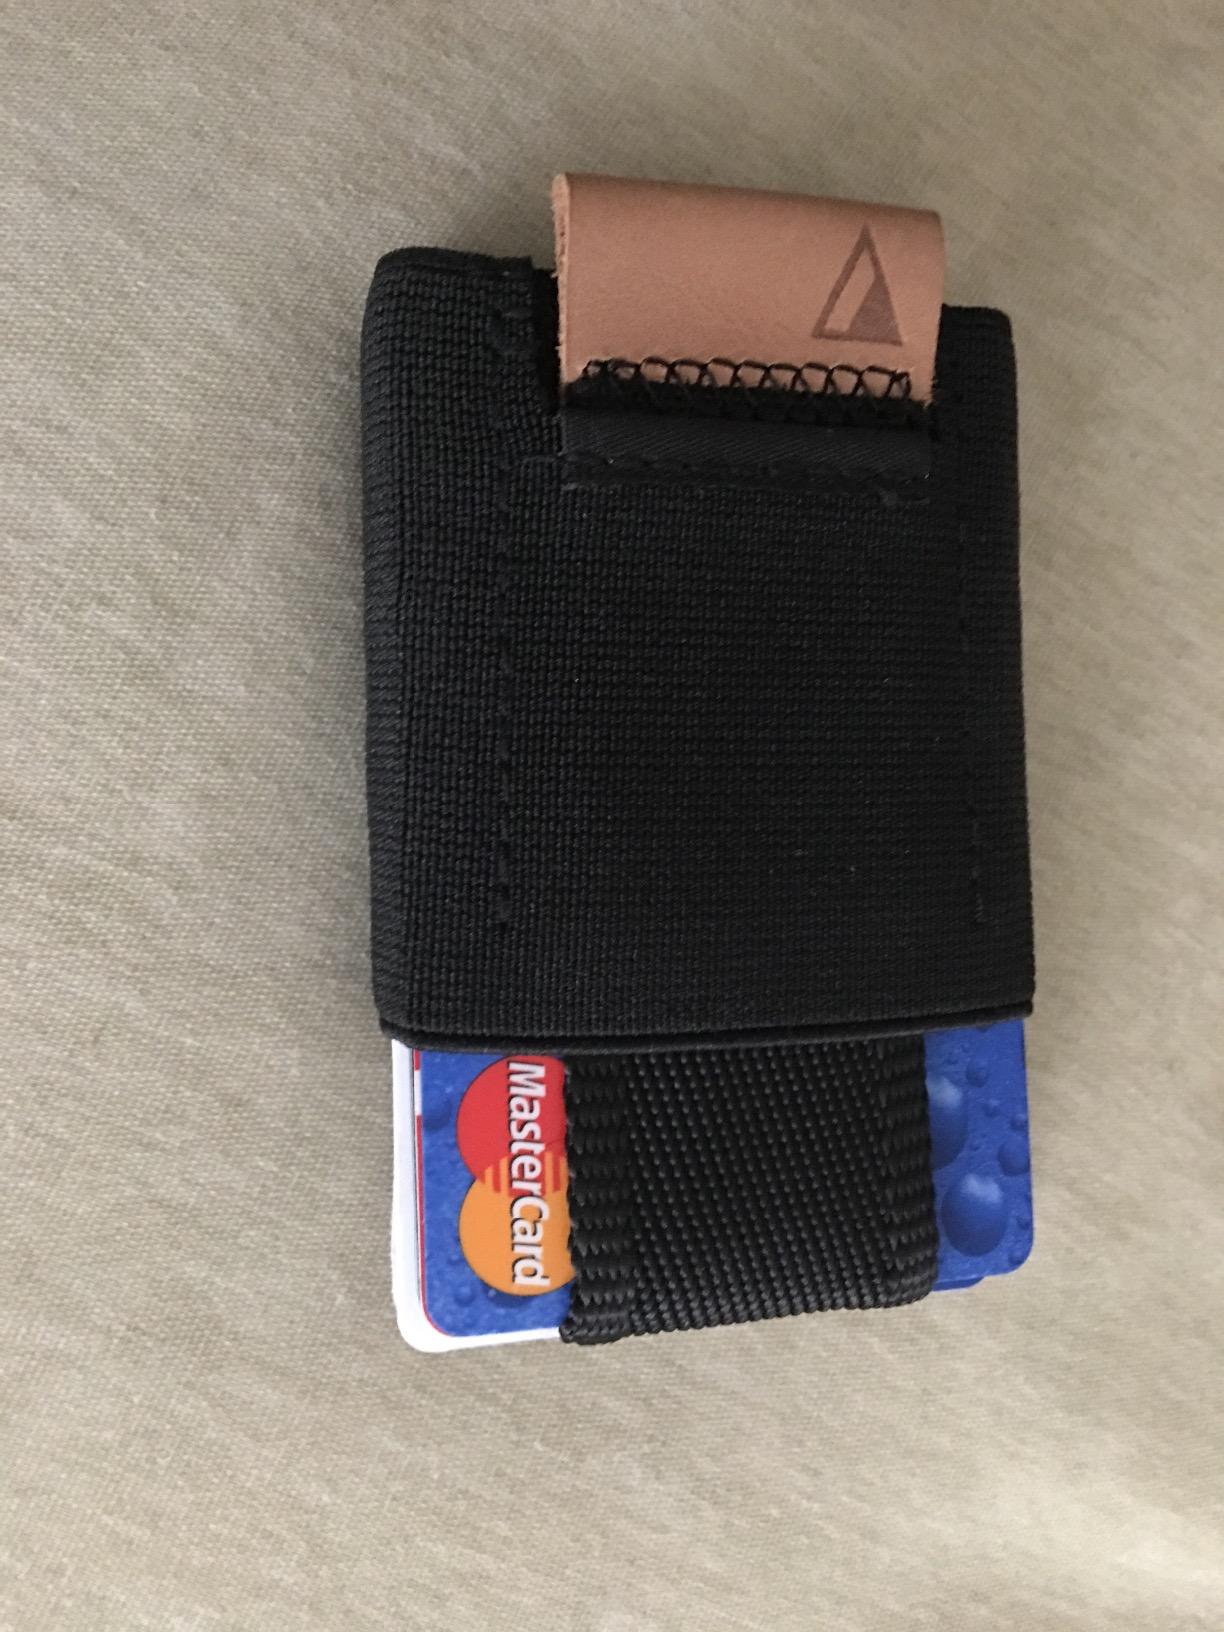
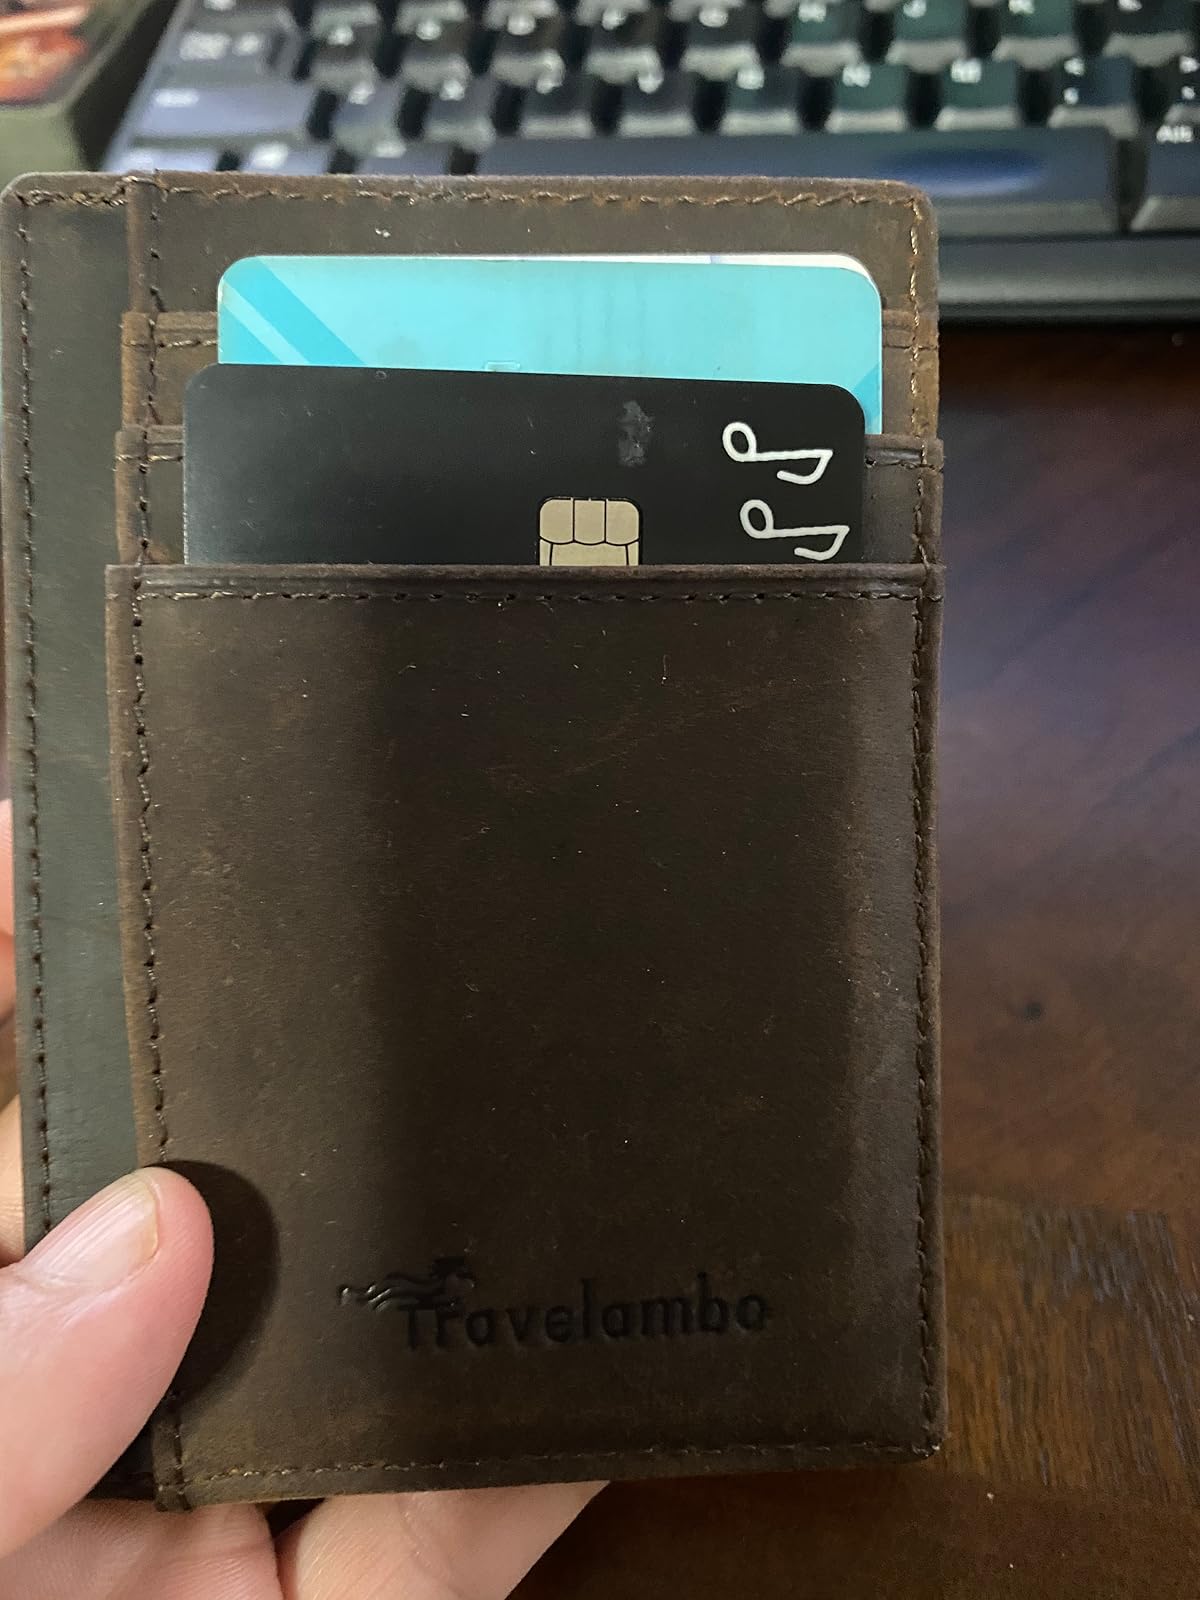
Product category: accessories_wallet
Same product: no